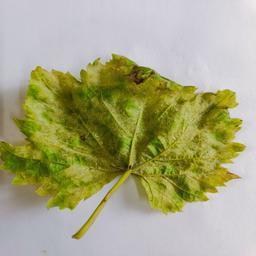
Label: Downy Mildew